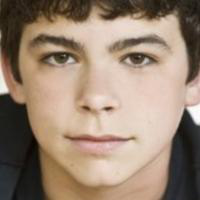
Age group: age 11-20